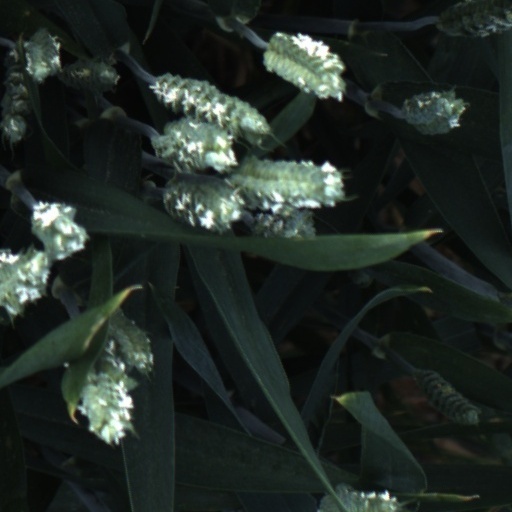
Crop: wheat